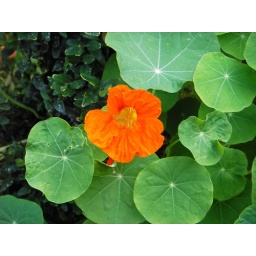
orange flower seen in a window box